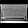
Label: Bag